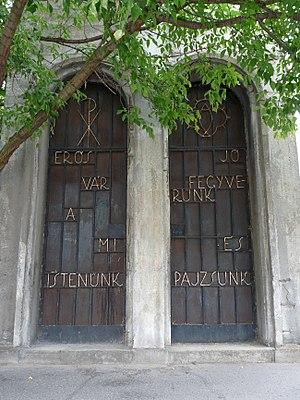
Les deux premiers rangs en hongrois du cantique de Martin Luther «